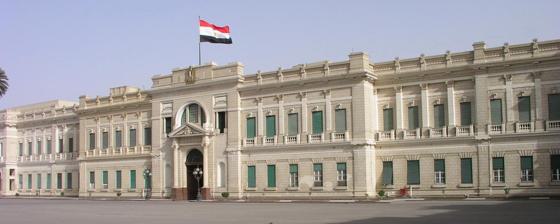
Building: Abdeen Palace
Country: Egypt
Year built: 1874
Historic palace in Cairo, Egypt Abdeen Palace The main facade of the Palace. Location within Egypt General information Town or city Abdin Square Cairo Country Egypt Coordinates 30°02′30″N 31°14′54″E / 30.04167°N 31.24833°E / 30.04167; 31.24833 Construction started 1863 Cost £E 2,700,000 Technical details Size 44 feddans Design and construction Architect(s) French architect Rousseau Abdeen District is the home of Abdeen Palace ( Arabic : قصر عابدين ), a 19th-century Cairo palace built by Khedive Ismail and served as the Egyptian royal household's primary official residence from 1874 until the July Revolution in 1952. Since then it has been of the presidential palaces. The palace is centered in its eponymous district, administratively part of the Western Area of Cairo, and part of the Khedival Cairo Area of Value to the west of Historic Cairo . Overview Built on the site of a small mansion owned by Abdeen Bey , Abdeen Palace, which is named after him, has adornments, paintings, and a large number of clocks scattered in the parlors and wings, most of which are decorated with pure gold. Built under the rule of Ismail Pasha , to become Egypt's official government headquarters instead of the Citadel of Cairo (which had been the center of Egyptian government since the Middle Ages ), this palace was used as well for official events and ceremonies. The construction started in 1863 and continued for 10 years and the palace was officially inaugurated in 1874. Erected on an area of 24 feddans , the palace was designed by the French architect Léon Rousseau along with a large number of Egyptian, Italian, French and European decorators. A new wing was added by Joseph Urban in 1891. However, the palace's garden was added in 1921 by Sultan Fuad I on an area of 20 feddans. The cost of building the palace reached £E 700,000 in addition to £E2 million for its furnishing. Between four palaces, King Fuad spent more than 18 million French francs with just one Parisian furniture manufacturer Linke & Cie . More money was also spent on the palace's alteration, preservation and maintenance by consecutive rulers. The palace has 500 rooms. Museum The palace today is a museum, located in the Old Cairo district of Abdeen . The upper floors (the former living quarters of the royal family) are reserved for visiting foreign dignitaries. The lower floors contain the Silver Museum, the Arms Museum, the Royal Family Museum, and the Presidential Gifts Museum. A new museum, the Historical Documents Museum, was opened in January 2005. Among other documents, it contains the Imperial Ottoman firman , or decree, which established the rule of Muhammad Ali and his family, and a certificate for the Order of the Iron Crown, from the short-lived South American Kingdom of Araucanía and Patagonia . See also Abdeen Palace incident of 1942 References